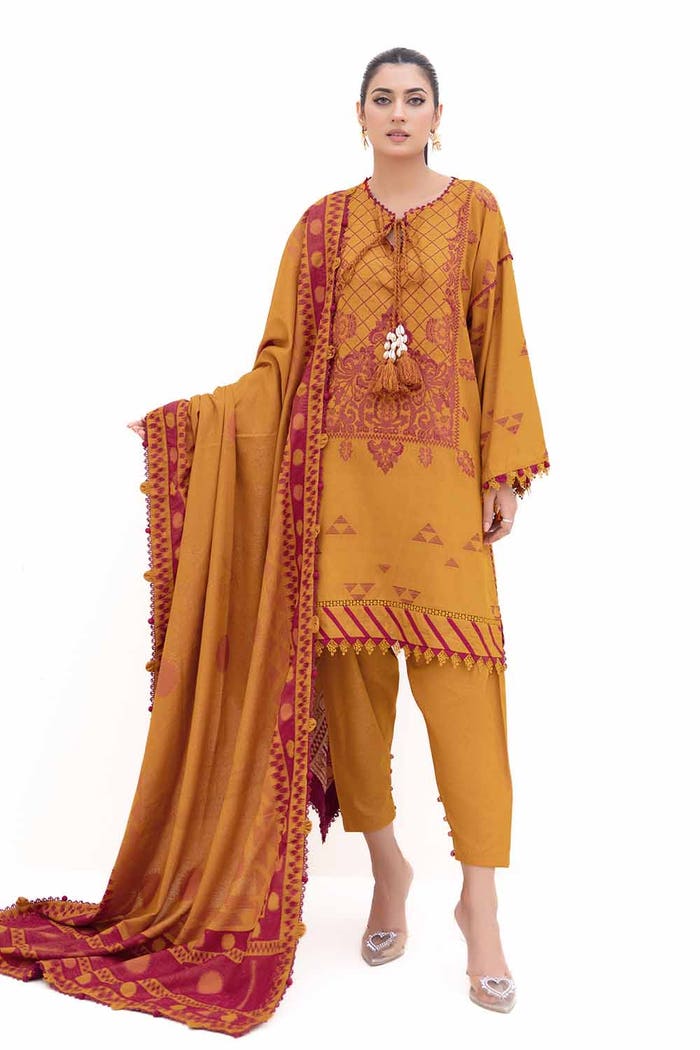
golden brown embroidered salwar suit